Ynys-hir RSPB reserve

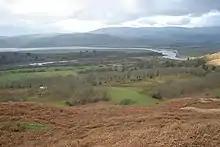
Ynys-hir from above

Ynys-hir RSPB reserve is a nature reserve of the RSPB situated beside the Dyfi estuary in Ceredigion, mid Wales between Aberystwyth and Machynlleth. The reserve covers 550 hectares and includes a variety of habitats extending inland from mudflats and salt marsh through farmland and pools to oak woodland and hillside scrub. Facilities include a small visitor centre and seven hides.